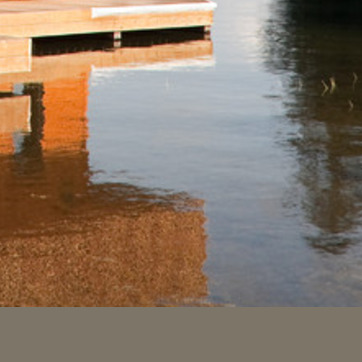
Material: water